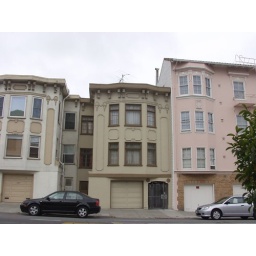
apartment buildings on upper polk st. The brown house in the middle has pink curtains in one window.